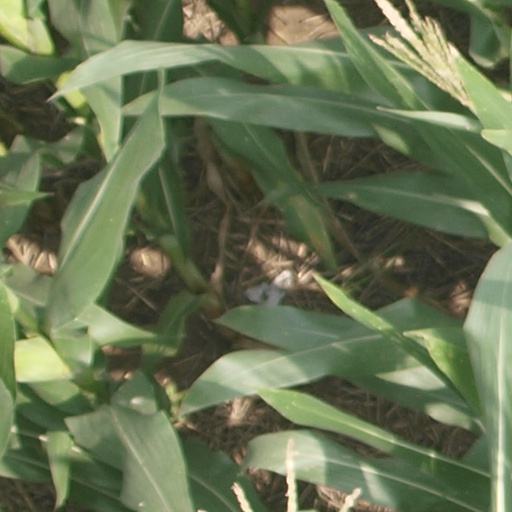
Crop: maize; corn